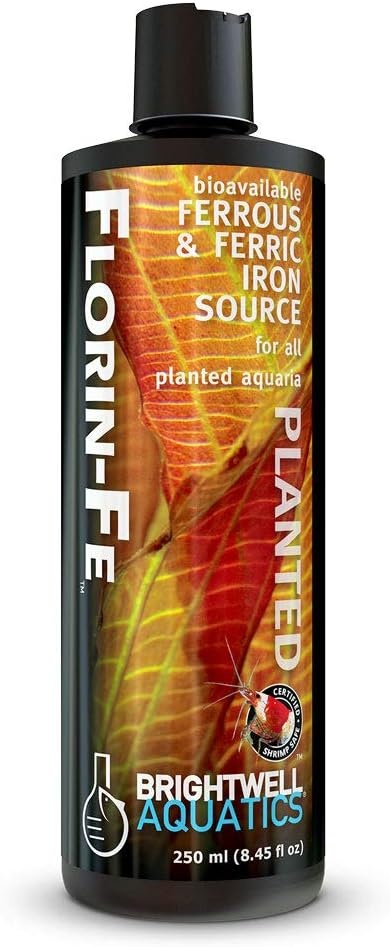
Brightwell Aquatics Florin Fe - Bioavailable Ferrous & Ferric Iron Source for Planted Aquariums 250-ml...
Brand: BRIGHTWELL AQUATICS
Brightwell Aquatics Florin Fe - Bioavailable Ferrous & Ferric Iron Source for Planted Aquariums 250-ml A bioavailable ferrous and ferric iron source recommended for all planted aquaria Maximize benefits to planted aquaria with iron, ferrous, and ferric sources Delivers immediate iron while slowly releasing during the light cycle Item Package weight : 0.61 pounds FREE standard shipping within the United States(3-6 Days)on all orders! 100% money back guarantee for items not delivered or damaged during shipping. Safe and secure checkout with our high quality encryption Shipping services: UPS, FedEx, USPS. Only ship to the lower 48 states, no APO/FPO addresses or PO Boxes allowed. Local pickups and combined shipping options are not provided at this time. Return You can return a product for up to 30 days from the date you purchased it. Any product you return must be in the same condition you received it and in the original packaging. Please keep the receipt. A full refund if you don’t receive your order A full refund if your order does not arrive within the guaranteed time (6-7 business days not including 1 processing day.) Payment We accept payment by any of the following methods: Credit Cards, PayPal, Shop Pay, Apple Pay, Google Pay, Amazon Pay, Meta Pay Feedback Customer satisfaction is very important to us. If you have any problem with your order, please contact us and we will do our best to make you satisfied. Contact Us If you have any queries, please contact us via Support@ZeeBooth.com We usually respond within 24 hours on weekdays.
Category: Animals & Pet Supplies > Pet Supplies > Fish & Aquatic Supplies > Aquatic Plant Fertilizers > Liquid Fertilizers